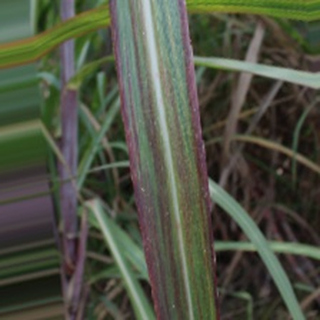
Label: sugarcane_bacterial_blight